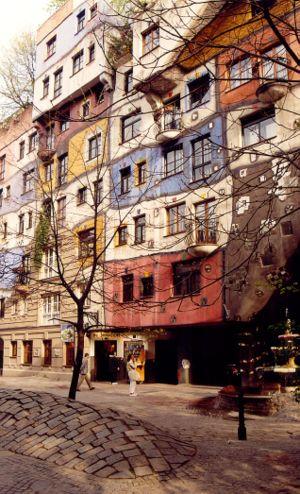
Autriche, Vienne, Hundertwasserhaus Italiano: La casa vista dal davanti